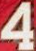
Number: 4